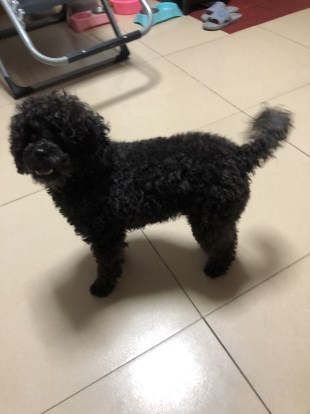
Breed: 7449-n000128-teddy